Roof tiles

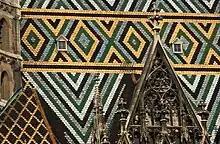
Glazed roof tiles arranged in a pattern on St. Stephen's Cathedral, Vienna, Austria

Tapered flat roof tiles have been used in Thailand, Laos and Cambodia since at least the 9th or 10th century CE, with widespread adoption after the 14th century, commonly to roof traditional Buddhist temple architecture. These shingle tiles have flat elongated bodies with a bent upper end for hooking at the roof and a pointed lower end.